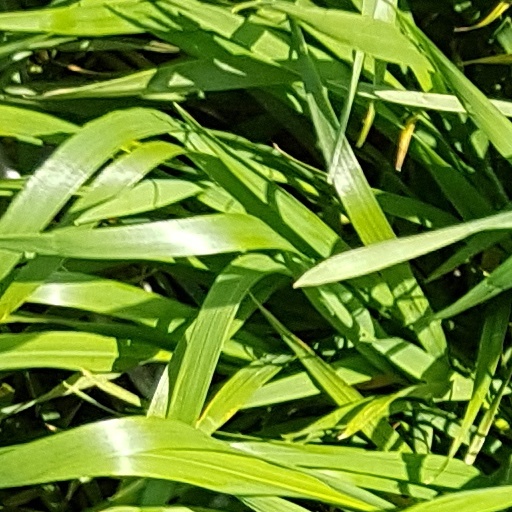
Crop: wheat